Anabolic steroid

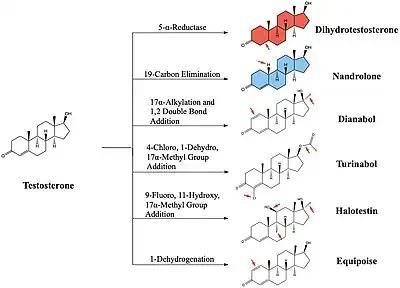

DHT to stanozolol (Winstrol), metenolone acetate (Primobolan), oxymetholone (Anadrol), and methasterone (Superdrol):